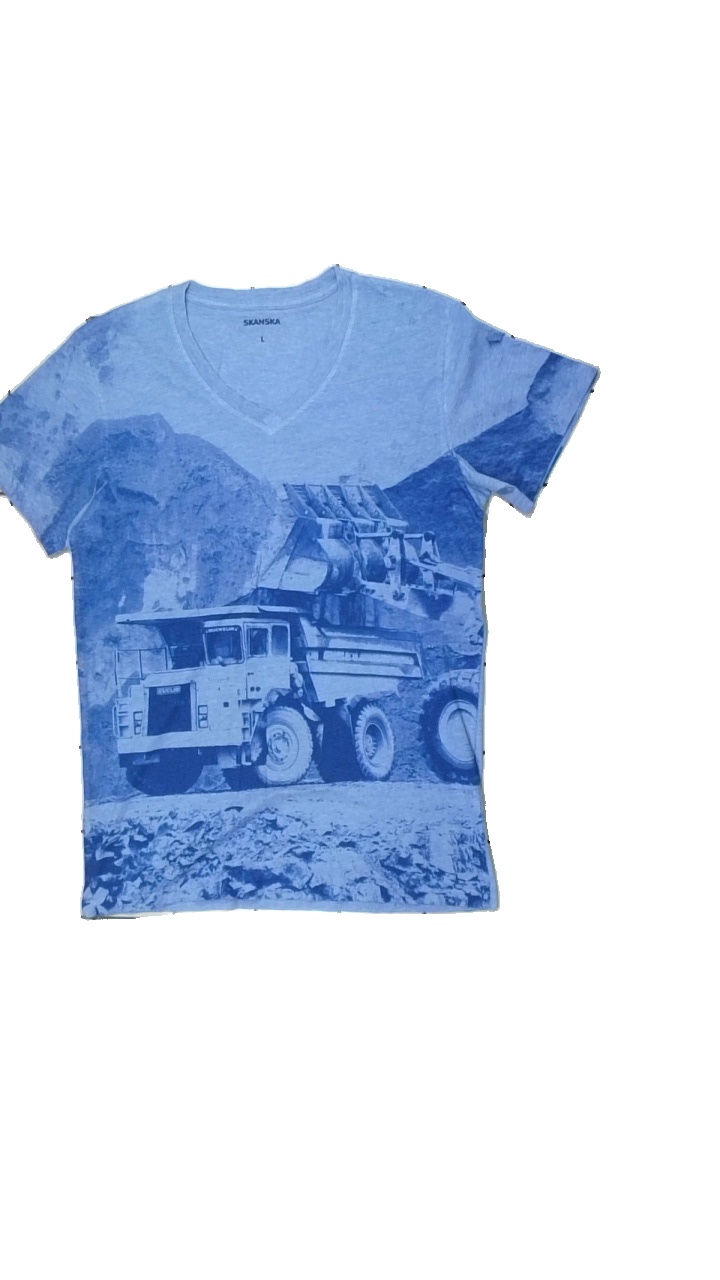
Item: T-shirt (Men)
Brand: Skanska
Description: blå t-shirt med bilar på
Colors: Blue
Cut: Regular
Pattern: Other
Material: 24% cotton 76% polyester
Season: All
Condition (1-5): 5
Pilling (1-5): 5
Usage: Reuse
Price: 50-100